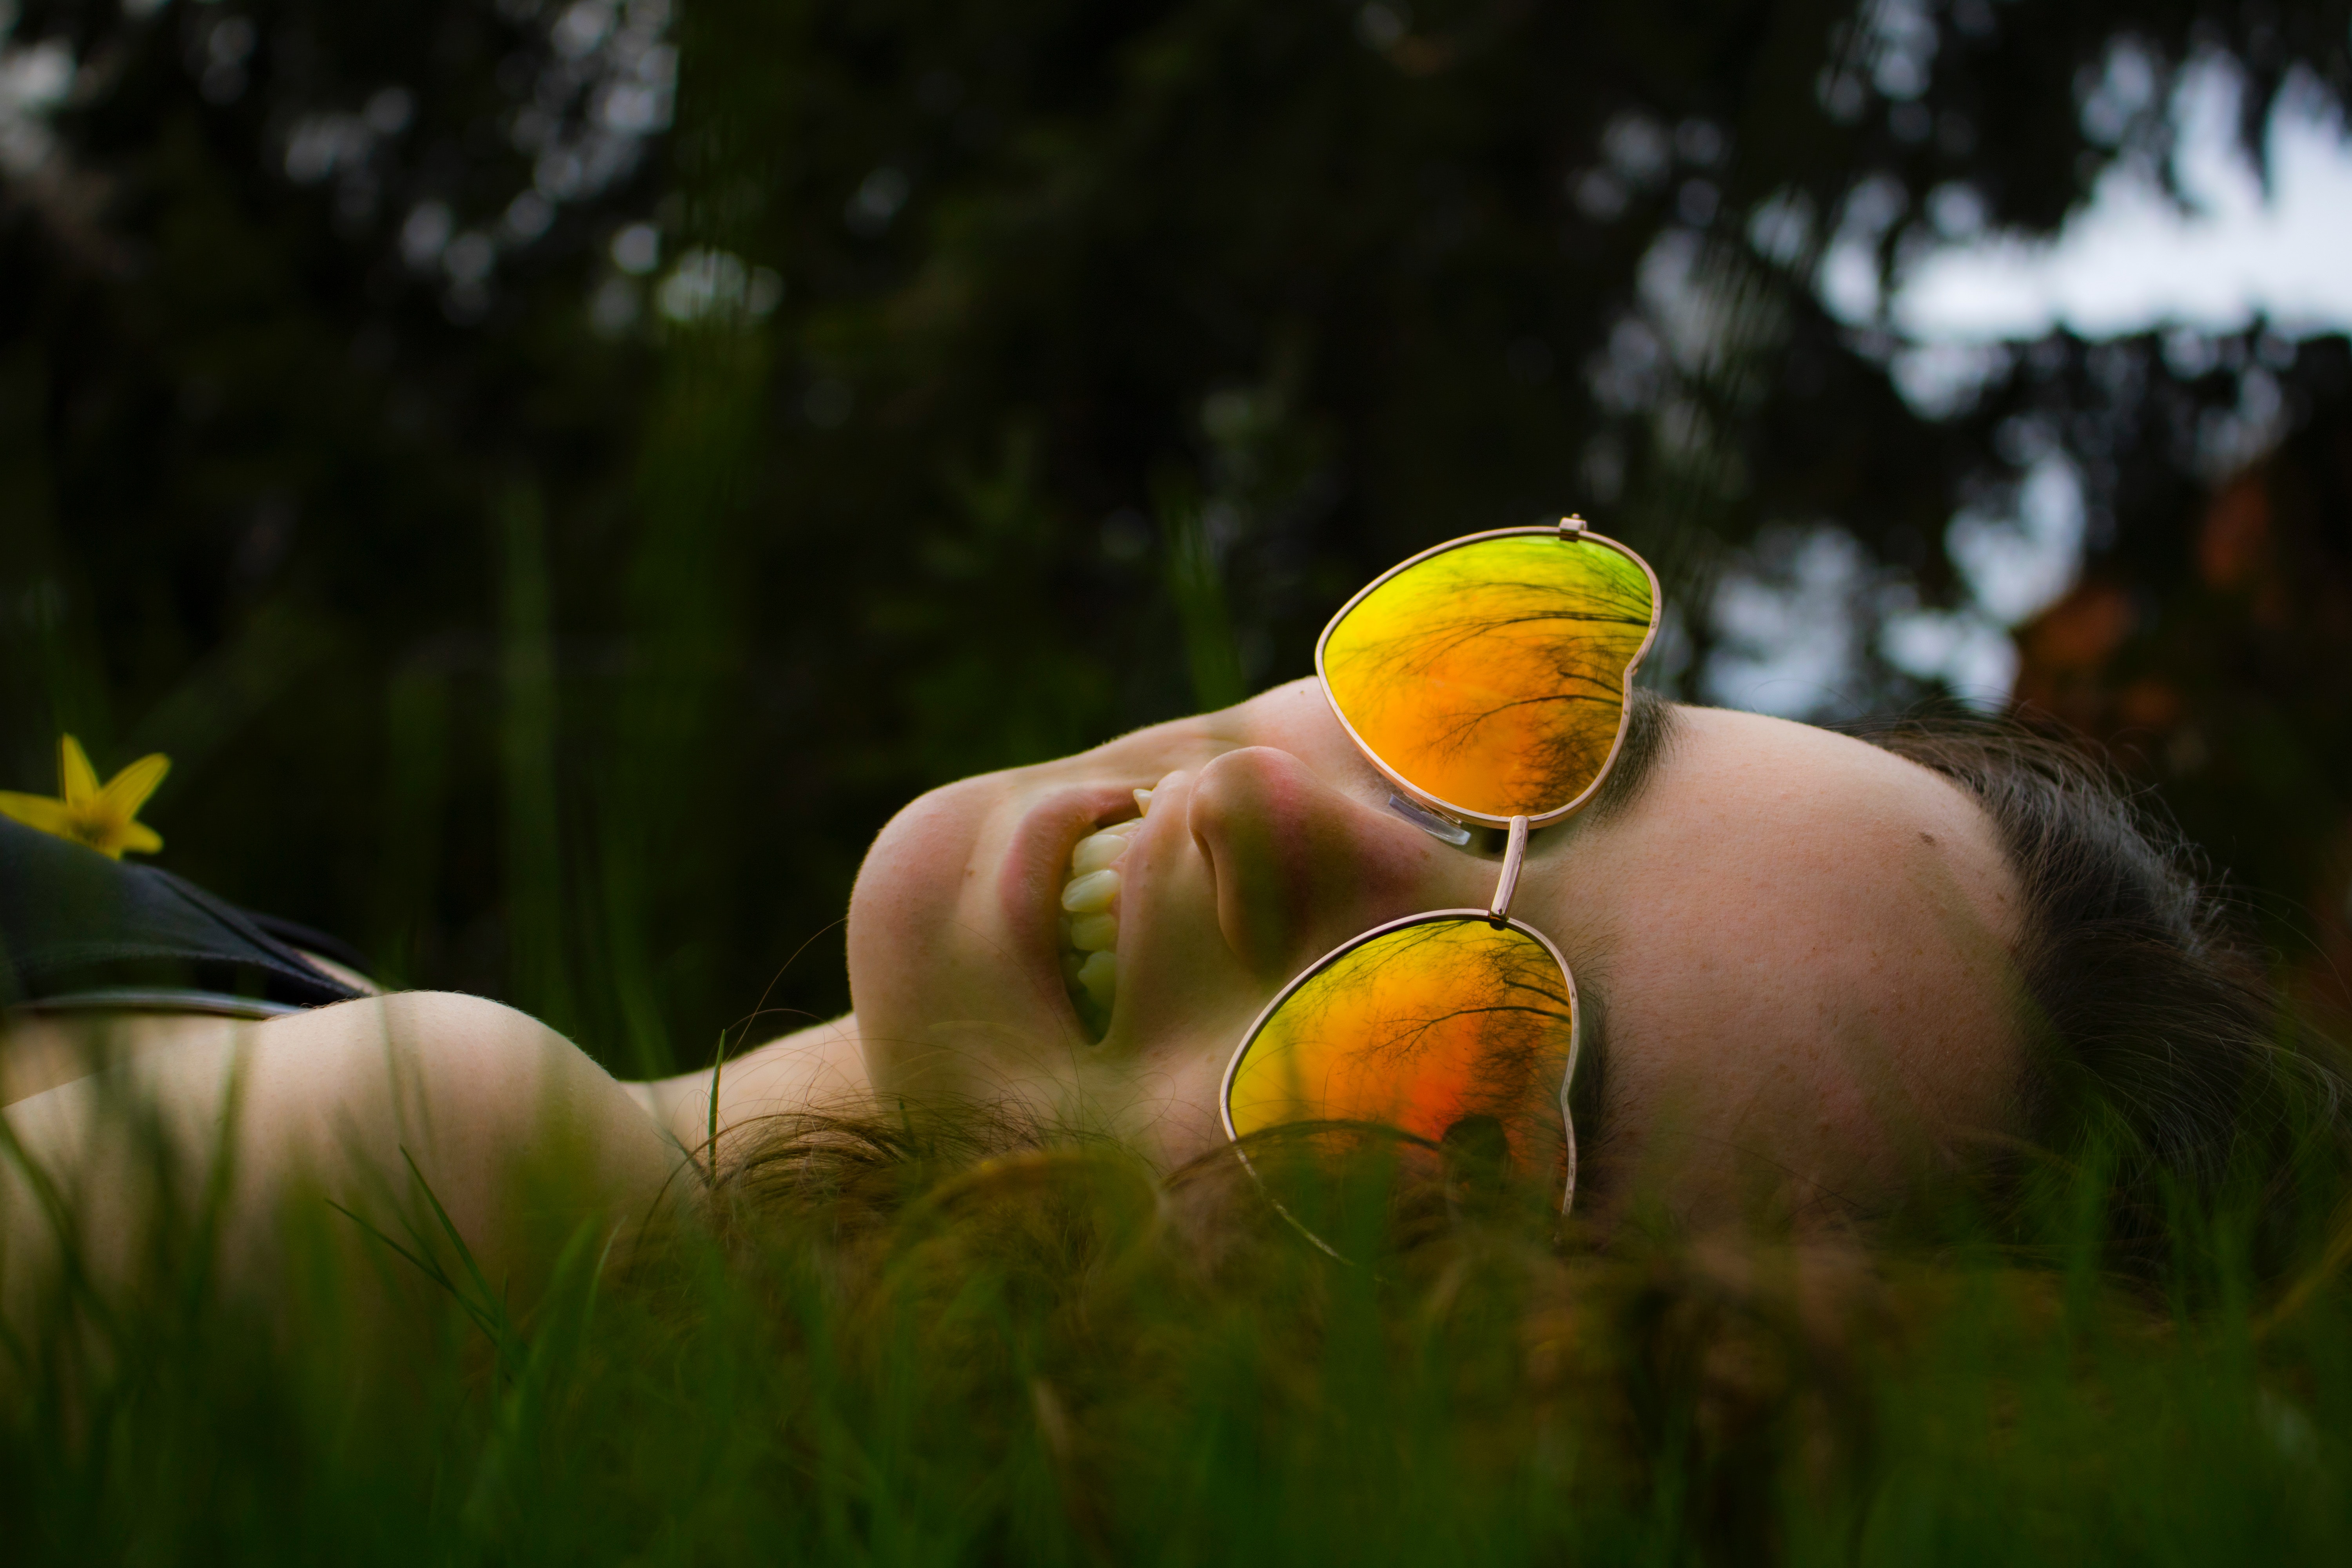
yellow, hand, tree, grass, sunlight, photography, plant, finger, forest, fruit, orange